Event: Nepal Earthquake
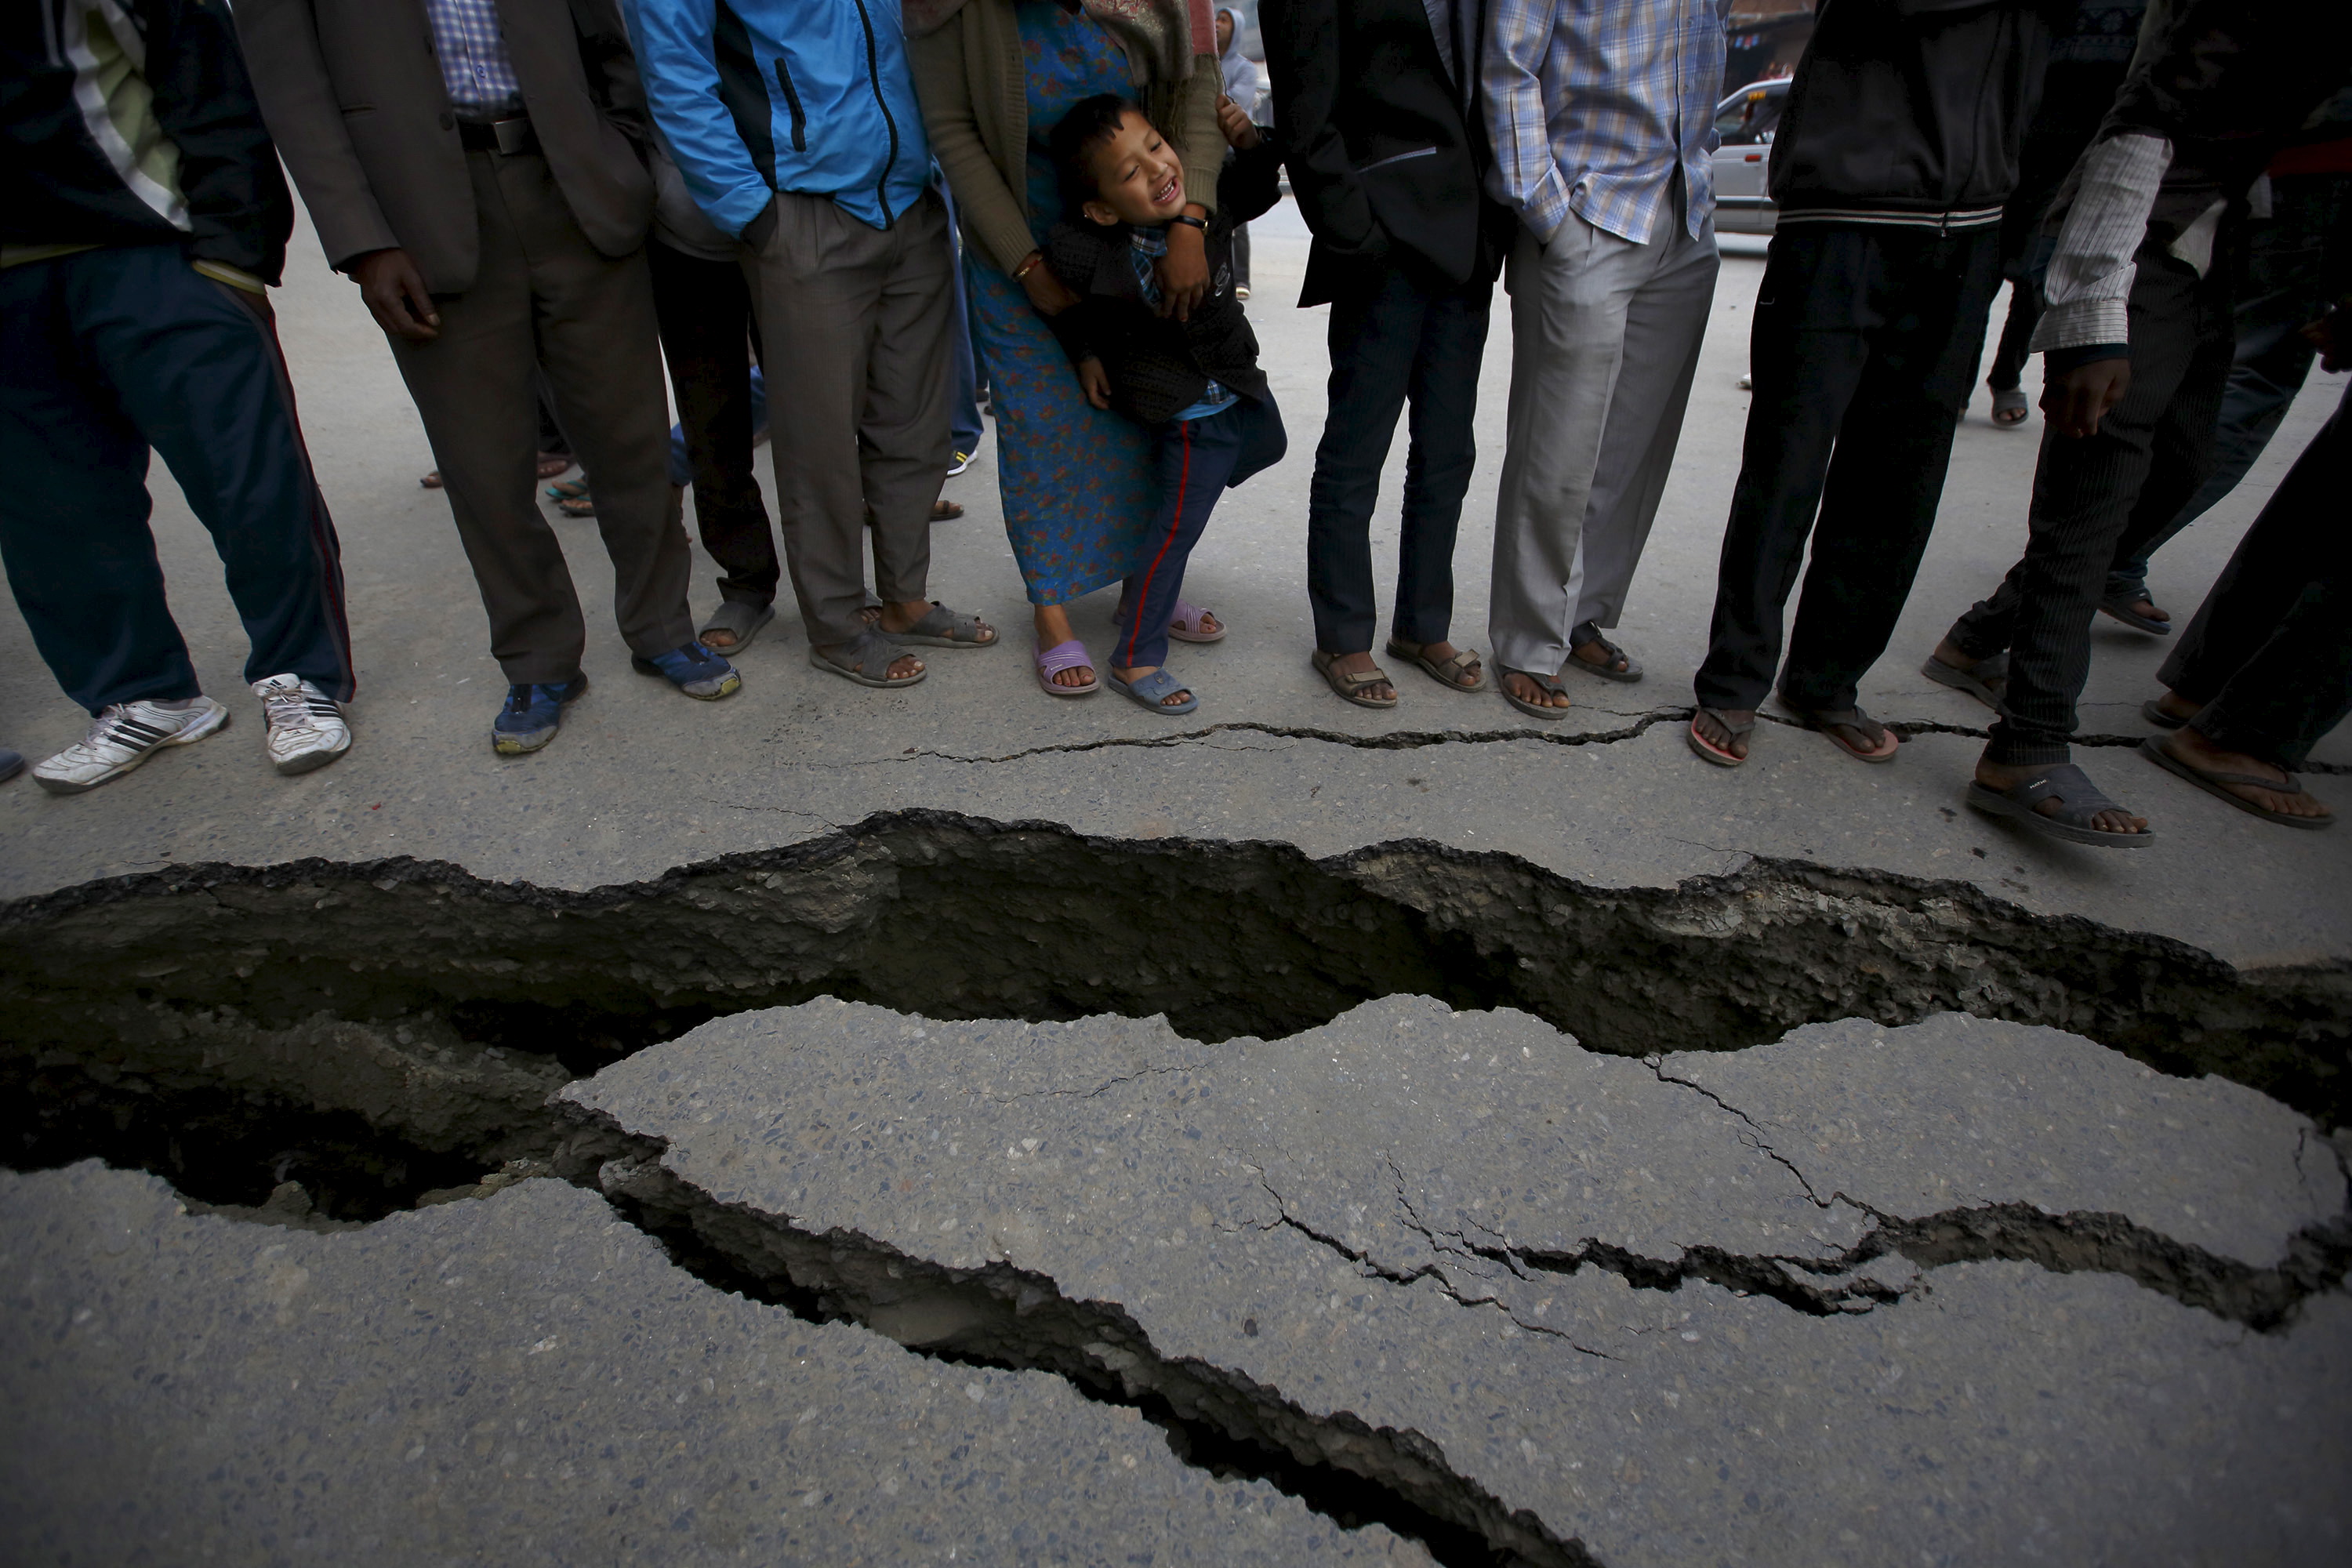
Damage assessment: damage